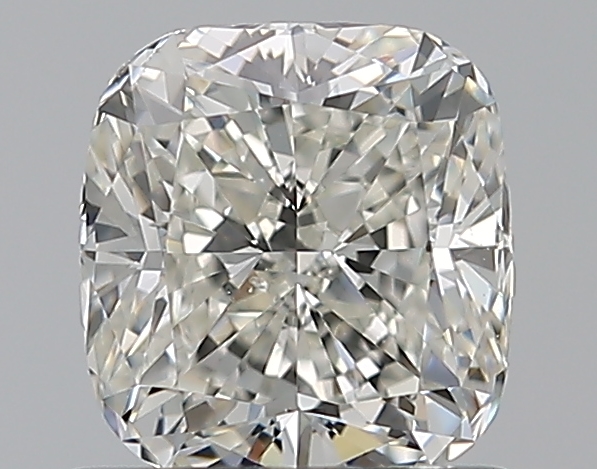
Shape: cushion
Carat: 0.81
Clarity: VS2
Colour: I
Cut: EX
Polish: EX
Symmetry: EX
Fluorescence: F
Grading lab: GIA
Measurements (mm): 5.39 x 5.09 x 3.54